Cluster munition

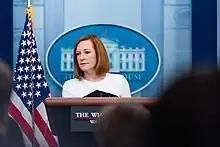
On 28 February 2022, White House press secretary Jen Psaki called Russia's use of cluster munitions a potential "war crime".

Human Rights Watch reported the use of cluster munitions by the Russian Armed Forces during their invasion of Ukraine. HRMMU reported 16 credible allegations that Russian armed forces used cluster munitions in